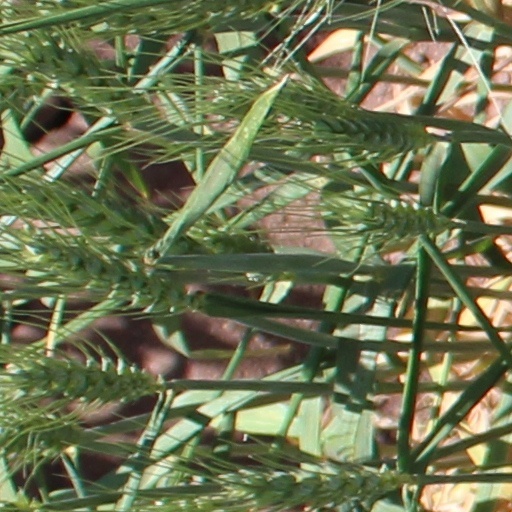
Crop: wheat